Timothy Broglio

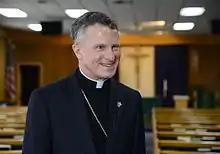
Bishop Broglio in 2015

Timothy Paul Andrew Broglio KC*HS (born December 22, 1951) is an American Catholic prelate who has served as Archbishop for the Military Services, USA, since 2008 and as president of the United States Conference of Catholic Bishops since 2022. Broglio previously served as Apostolic Nuncio to the Dominican Republic and Apostolic Delegate to Puerto Rico from 2001 to 2008.